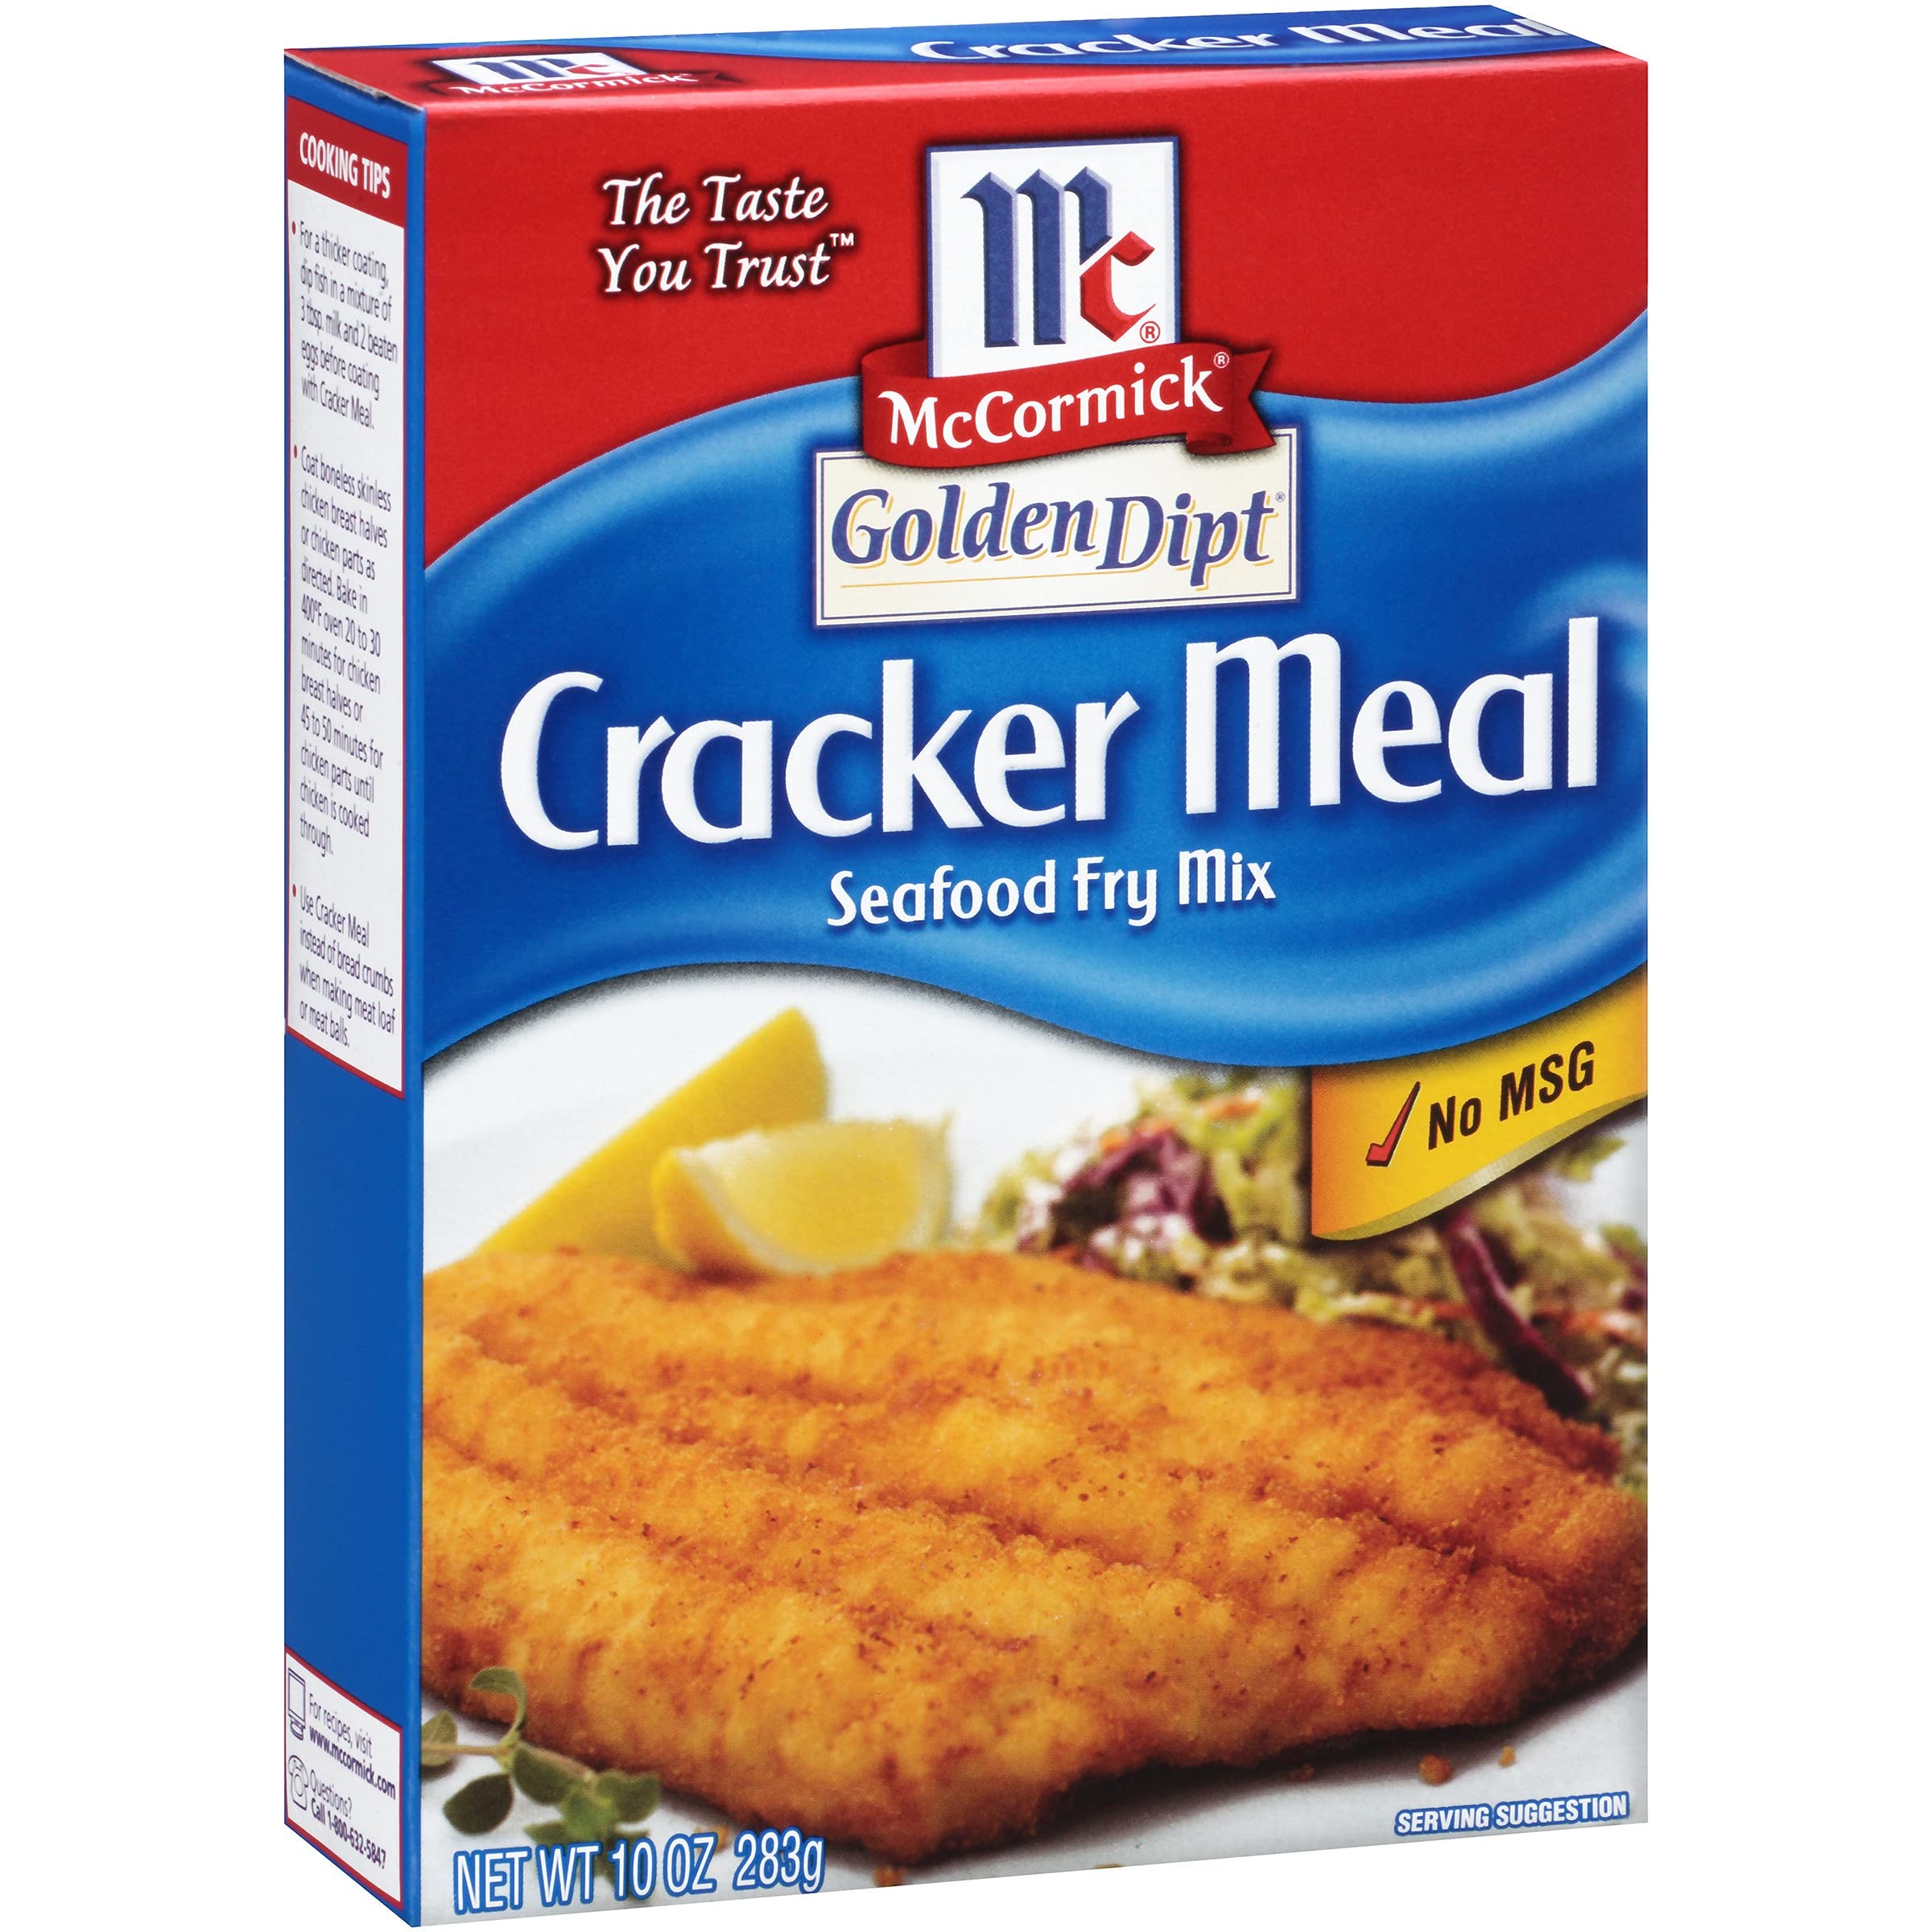
Item Name: McCormick Golden Dipt Cracker Meal Seafood Fry Mix, 10 oz (Pack of 8)
Bullet Point 1: Wheat flour-based fry mix gives seafood a crumb coating that seals in juices
Bullet Point 2: 3 easy steps: lightly moisten fish, coat with Cracker Meal, then fry
Bullet Point 3: Tasty with tilapia, shrimp, scallops, shucked oysters and soft-shell crabs
Bullet Point 4: Substitute Cracker Meal for bread crumbs in meat loaf or meat balls
Bullet Point 5: Dip fish in a mixture of 3 tbsp milk and 2 beaten eggs for a thicker coating
Value: 80.0
Unit: Ounce

Price: 26.8